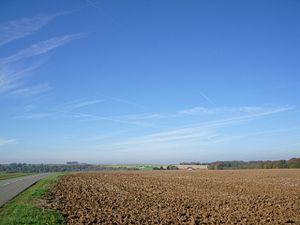
Plateau du Chemin des Dames, vue vers l'Ouest, Aisne, France
Le Chemin des Dames ou RD 18 CD est une route départementale française dans le département de l'Aisne entre Laon, Soissons et Reims, en France.